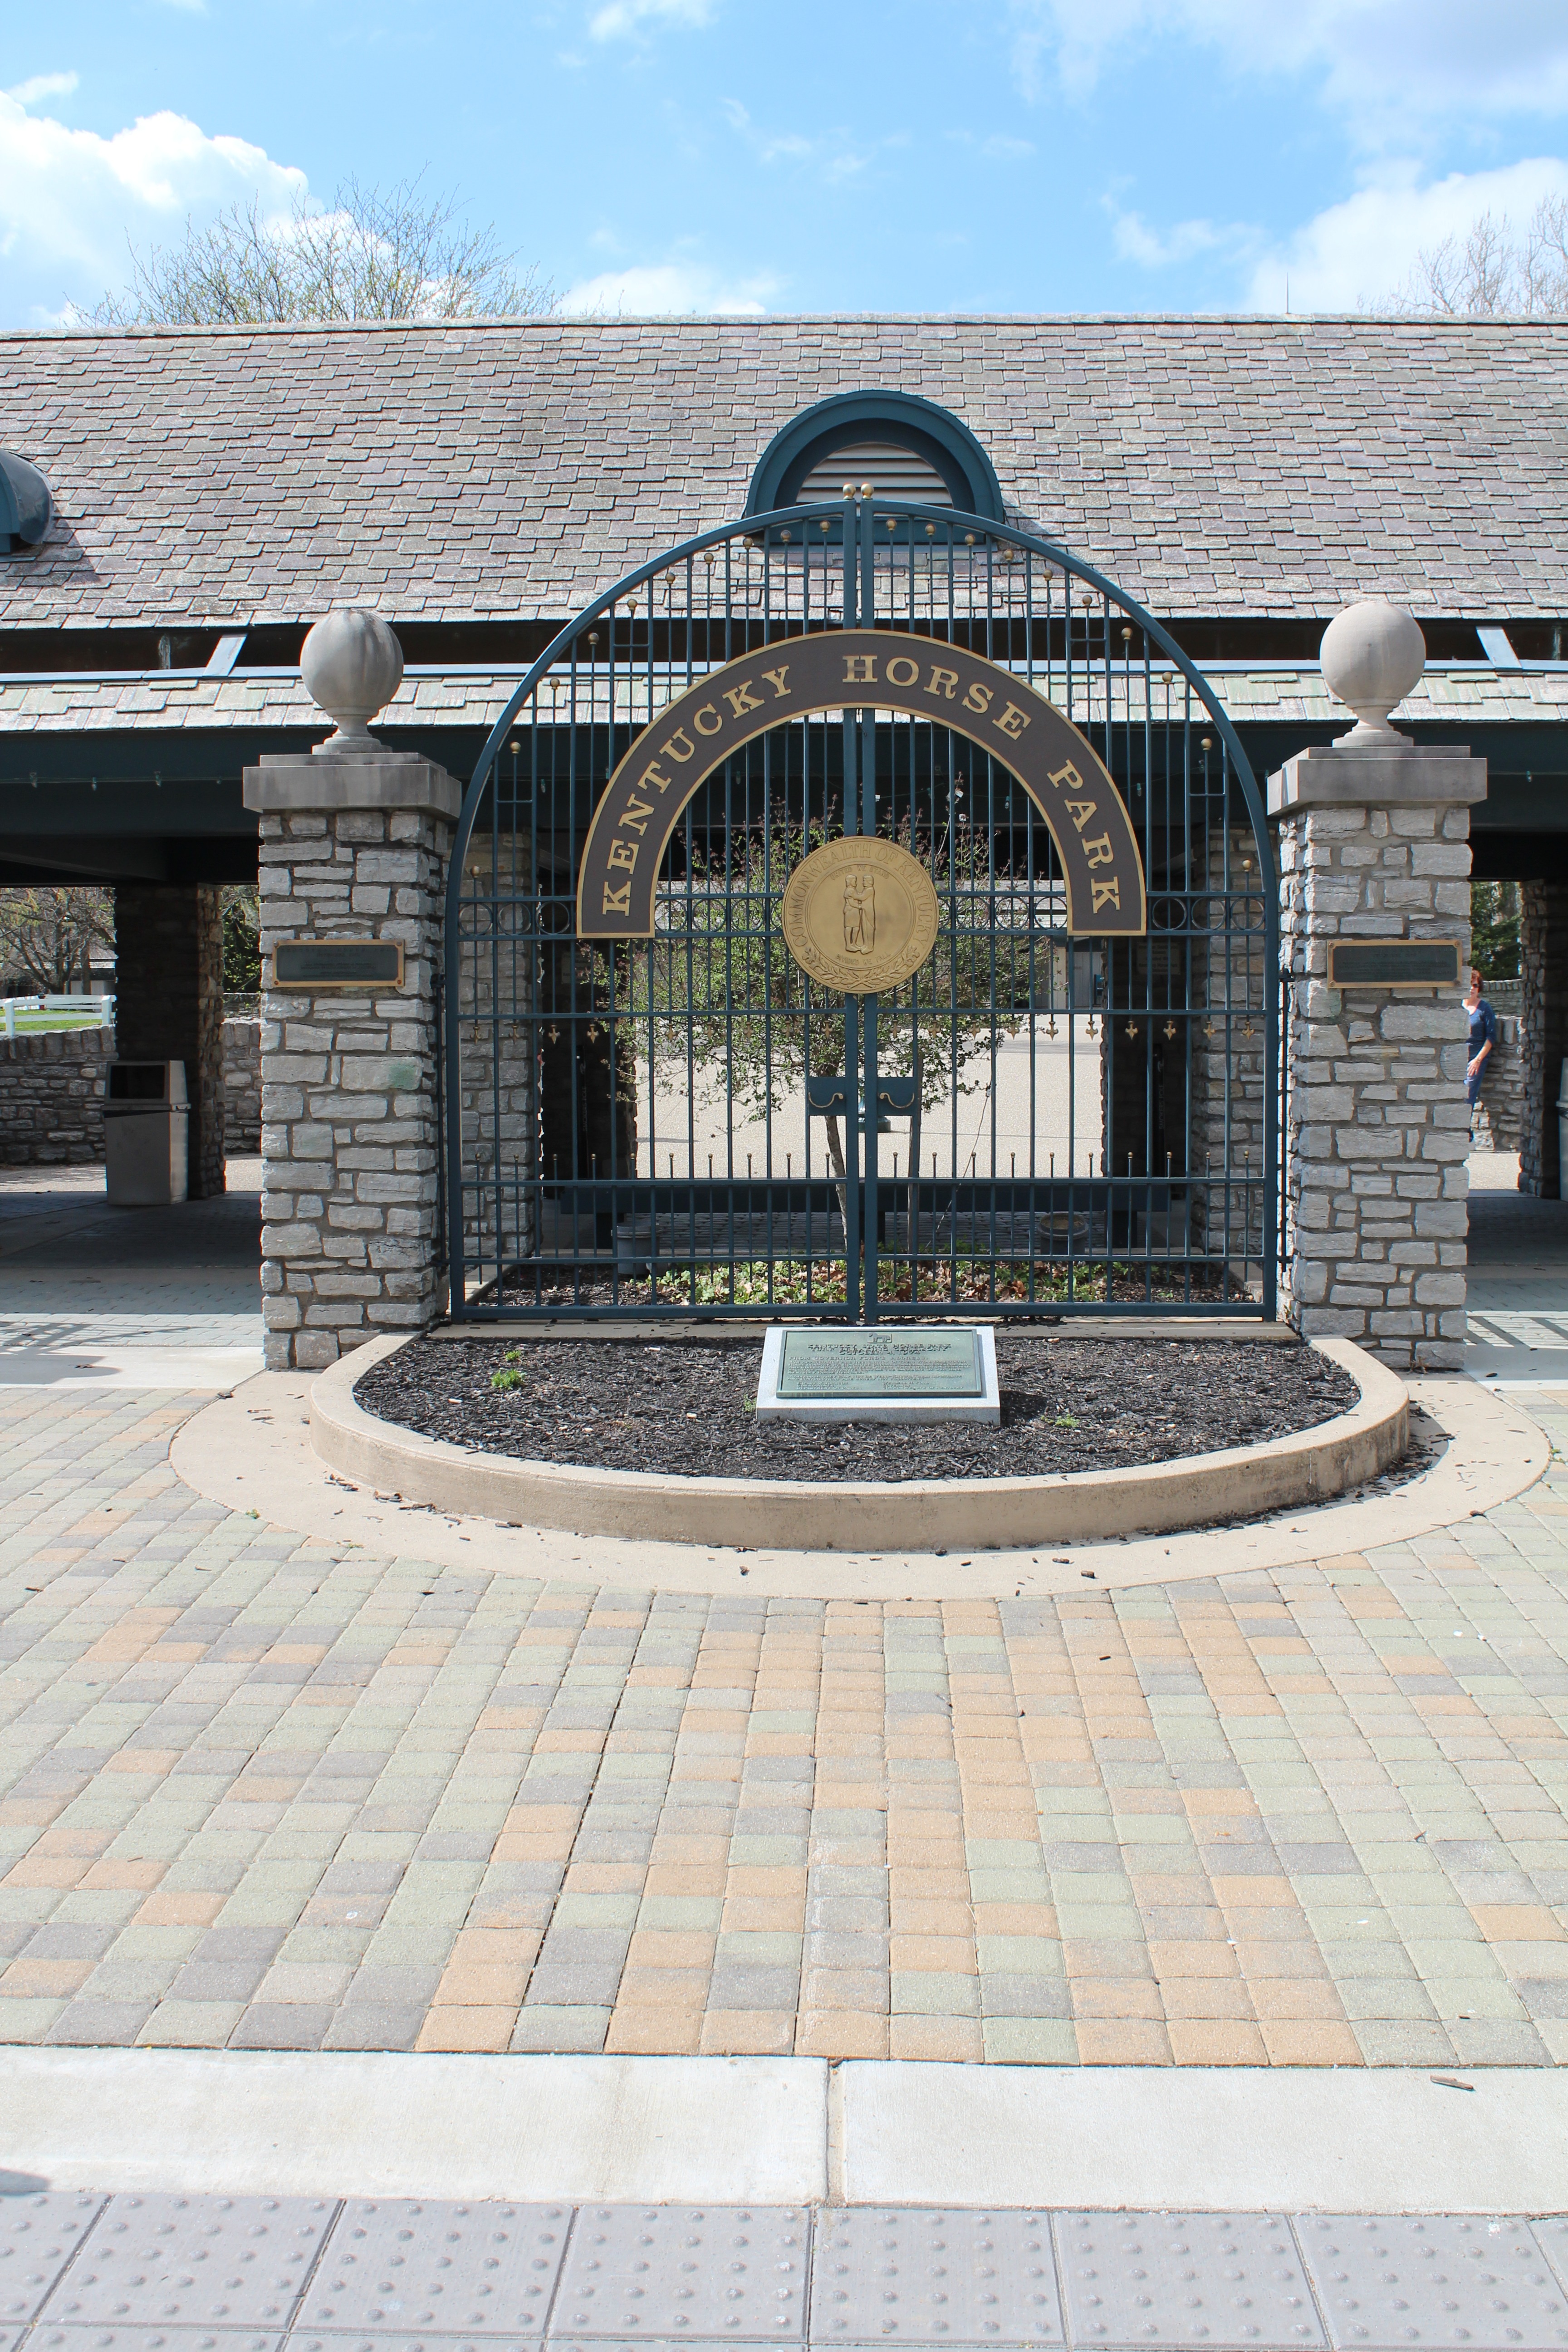
architecture, home, walkway, usa, facade, courtyard, estate, input, kentucky horse park, outdoor structure